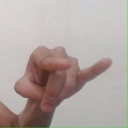
अक्षर: च